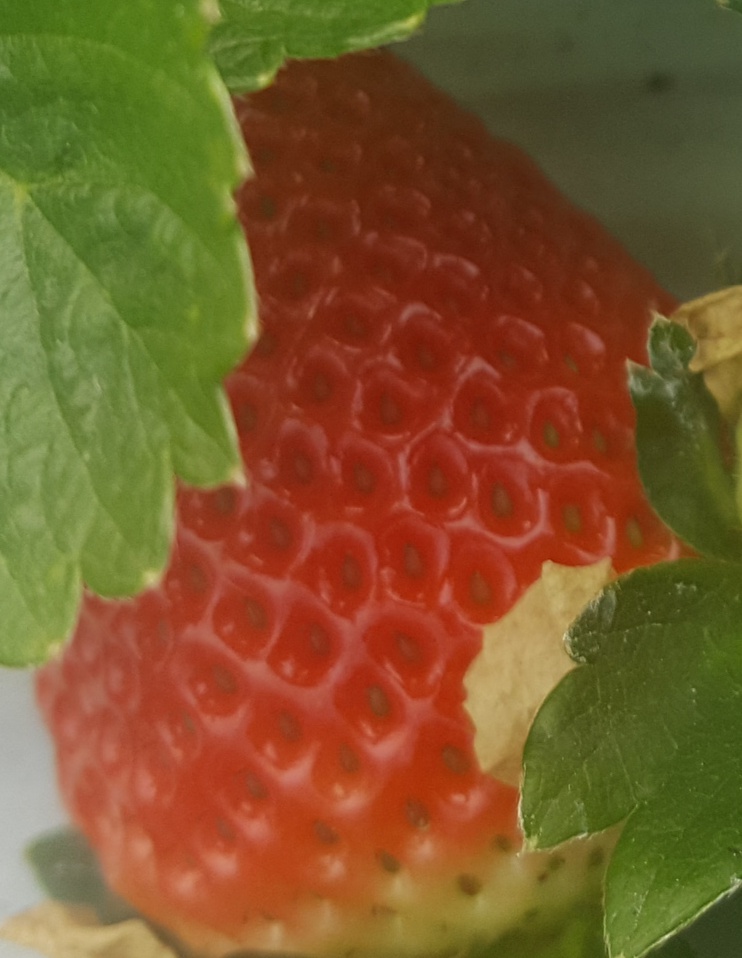
Label: Strawberry